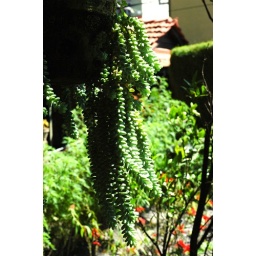
Succulent green plant in the sun, Garden Kitchen Restaurant, Boudha, Kathmandu, Nepal